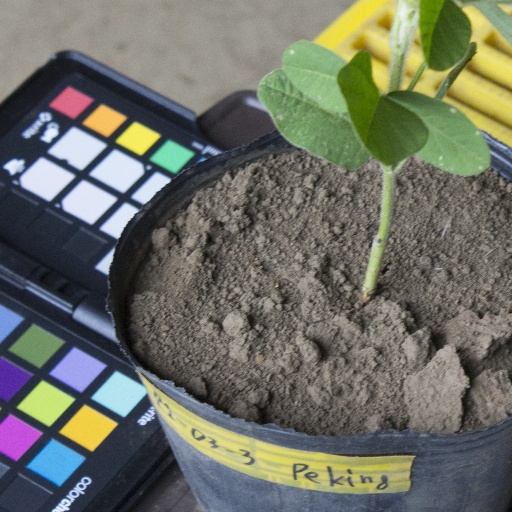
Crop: soybean